The Laughing Salesman

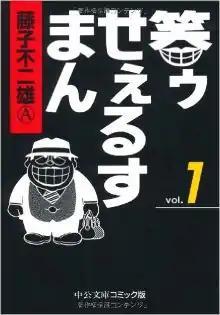
First volume cover

is a Japanese manga series created by . The manga "The Black Salesman" began as a one-shot manga in Shogakukan's "Big Comic" magazine on 1968, later serialized in Jitsugyo no Nihon Sha's "Manga Sunday" magazine from 1969 to 1971. It is again rereleased as "The Laughing Salesman" by Chuokoron-Shinsha from 1990 to 1995. The manga tells the story of a salesman named Moguro Fukuzou, whose job is to help people fill gaps in their soul. In reality, he often ruins the lives of his clients if they do not follow his strict instructions or if they betray his trust.